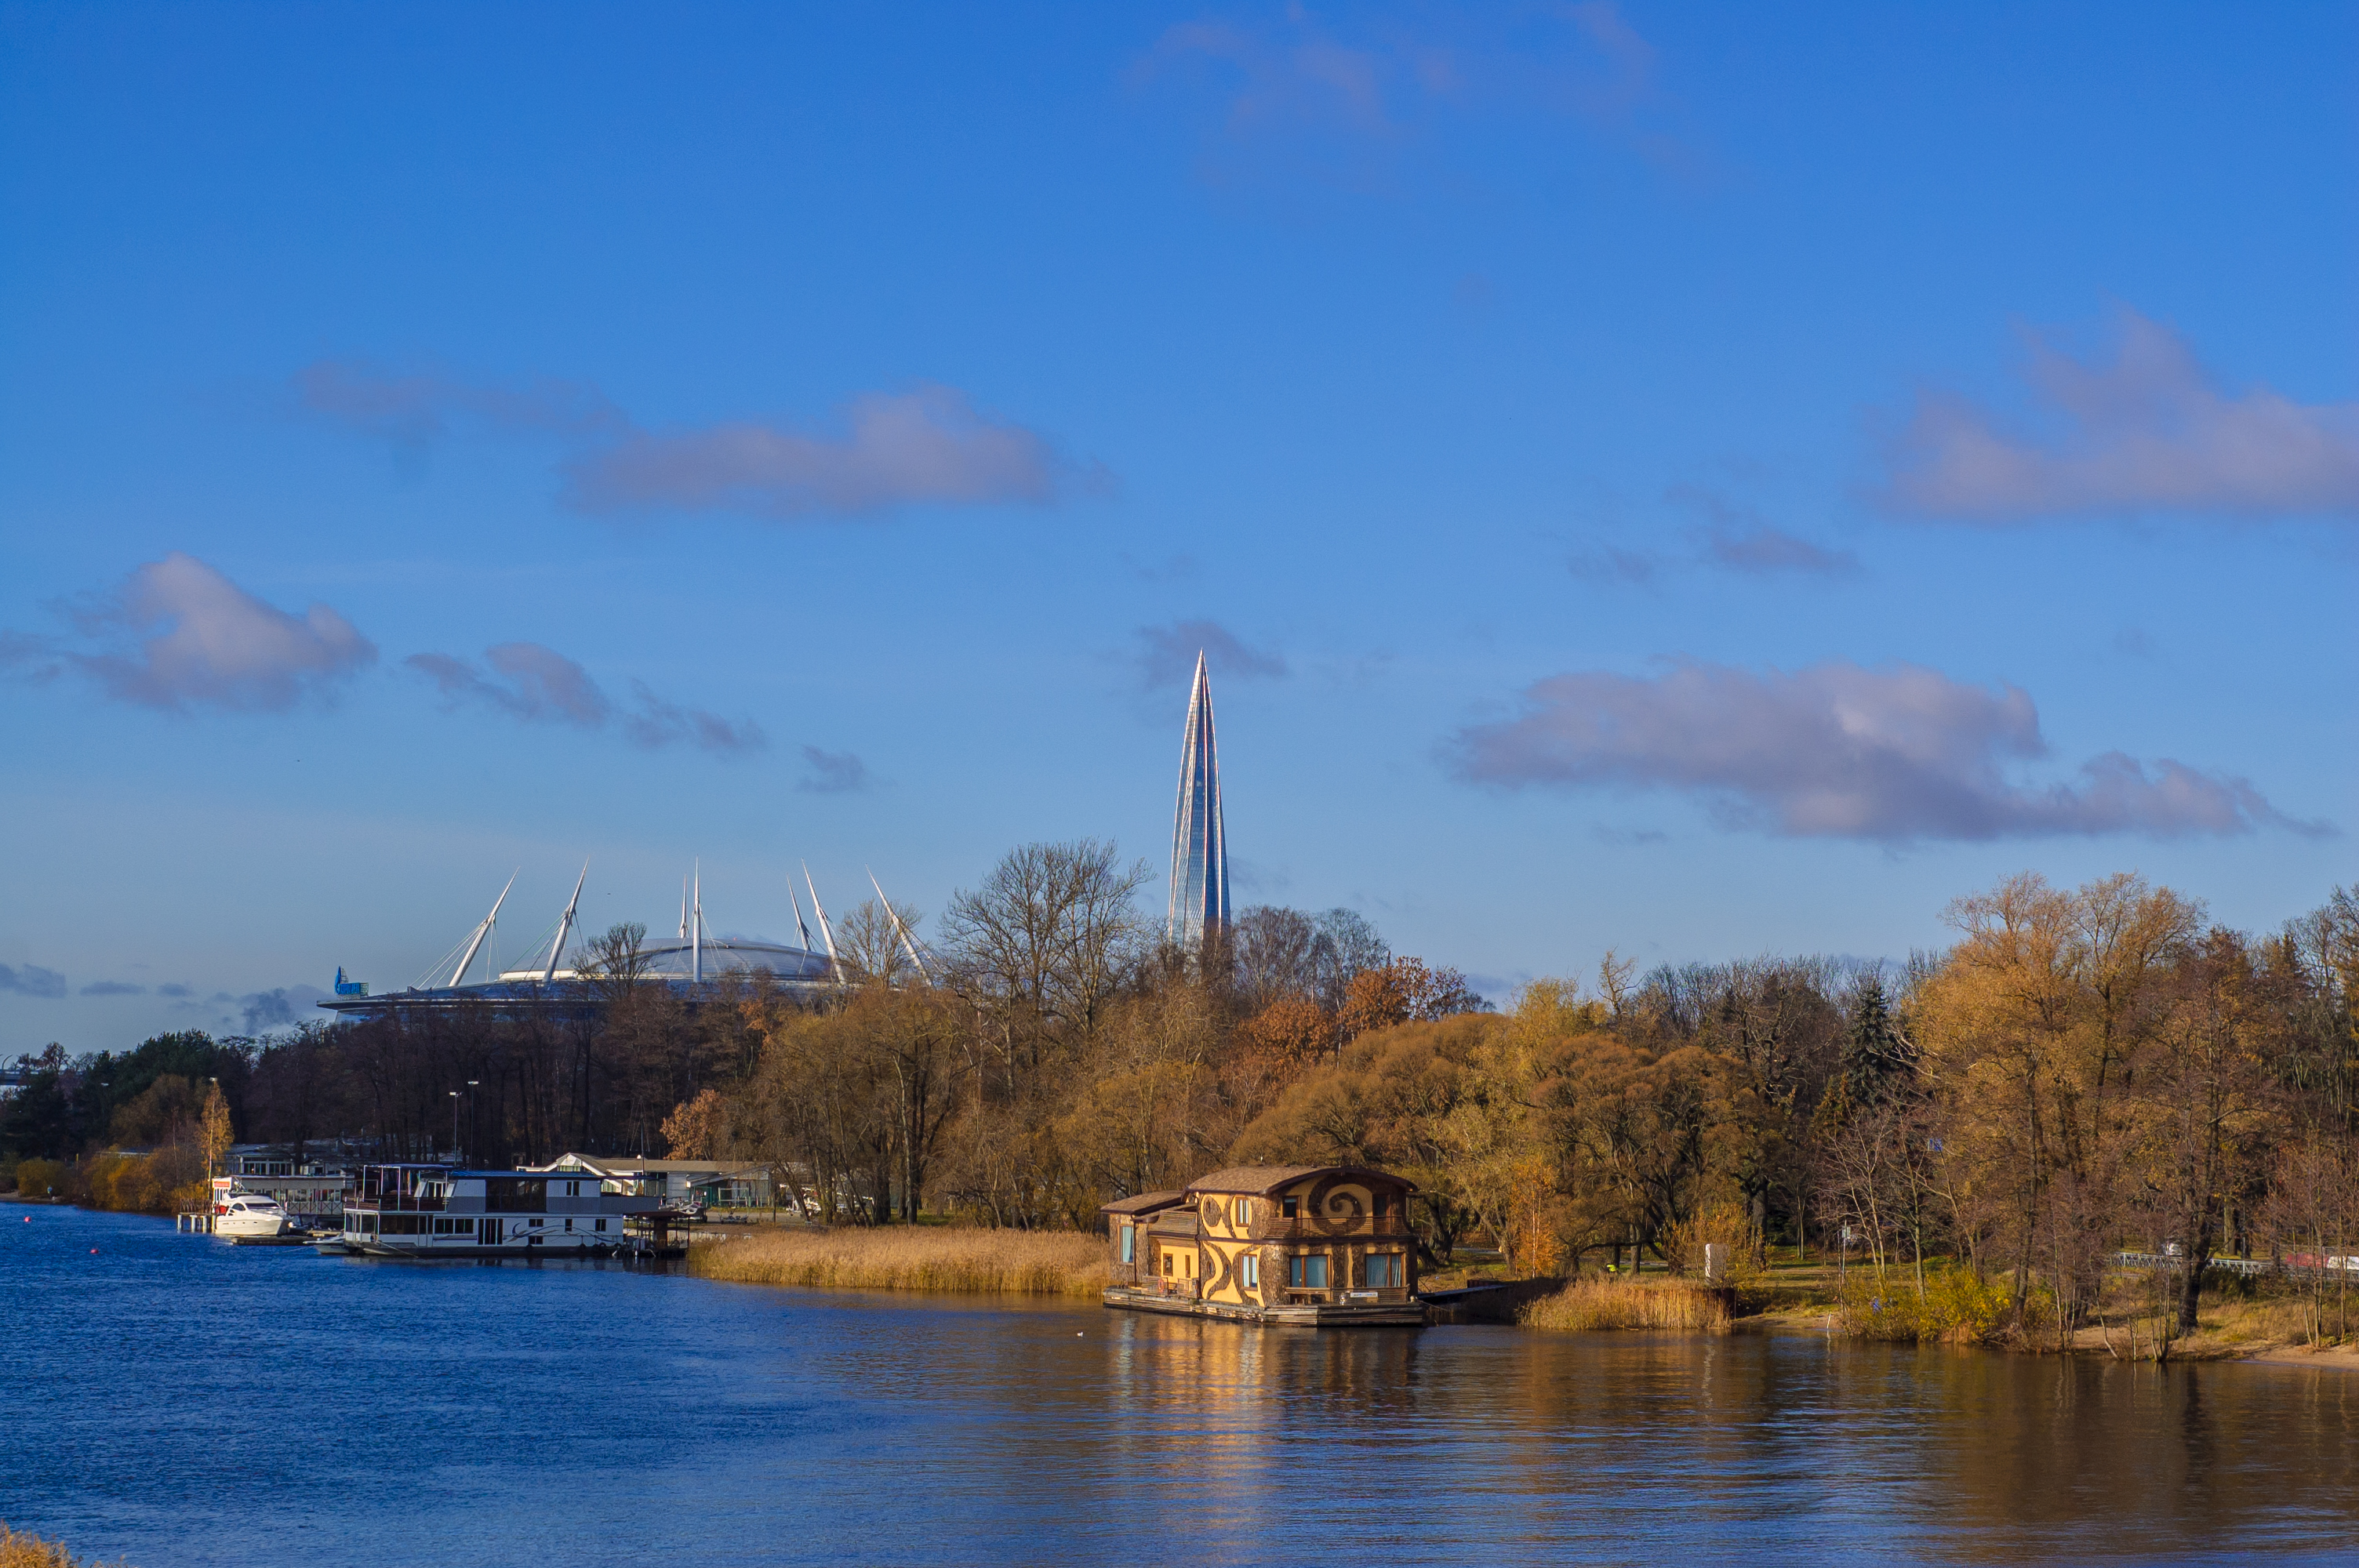
images, cloud, water, sky, water resources, plant, tree, lake, body of water, natural landscape, bank, tower, building, waterway, horizon, landscape, lacustrine plain, city, reservoir, winter, reflection, freezing, lake district, channel, loch, evening, cumulus, bridge, wetland, bog, inlet, ocean, floodplain, house, dusk, autumn, river